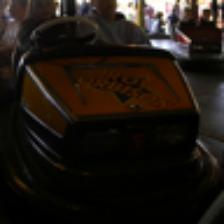
Label: NonHuman